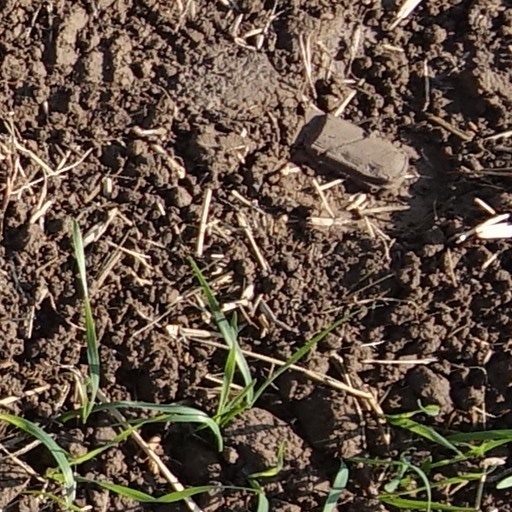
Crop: wheat